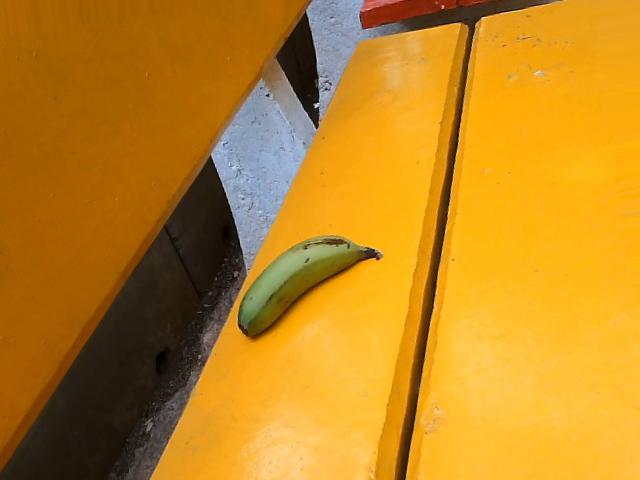
Label: Raw_Banana